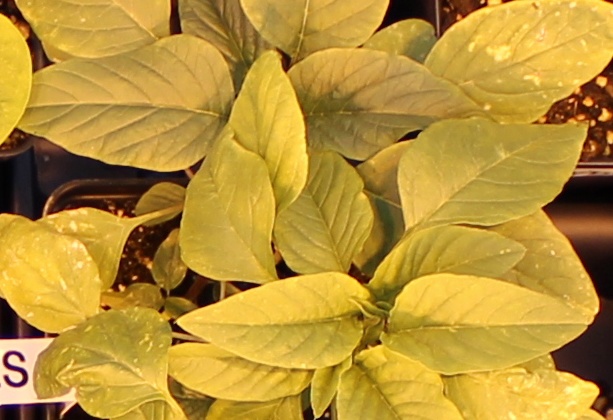
Label: Palmer Amaranth